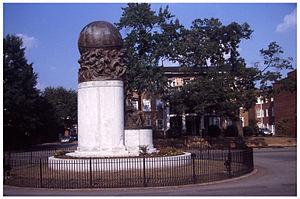
Monument Avenue est une avenue de Richmond en Virginie, aux États-Unis. C'est un exemple du style d'urbanisme « Grand American Avenue ». L'architecte principal est John Russell Pope.